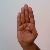
The image shows a hand gesture representing the letter 'B' in Indian Sign Language.